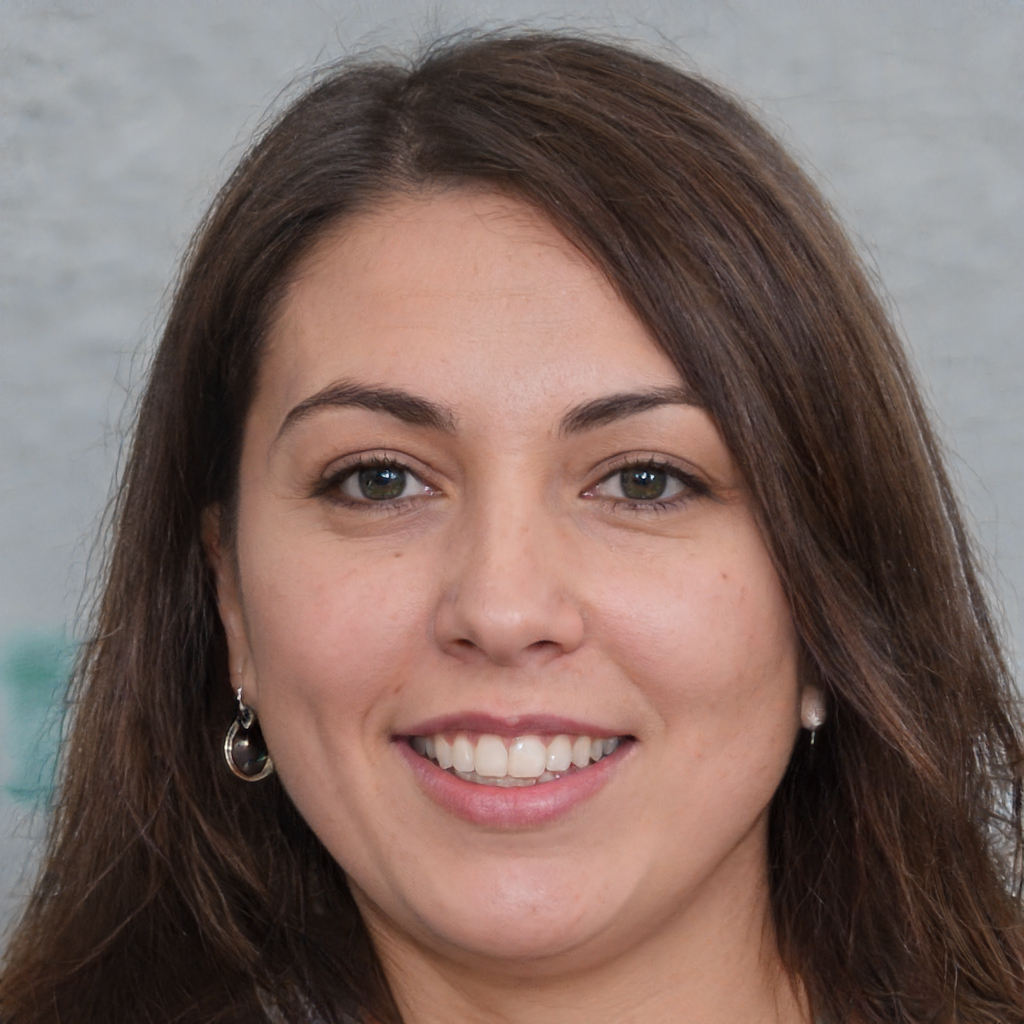
Gender: Female